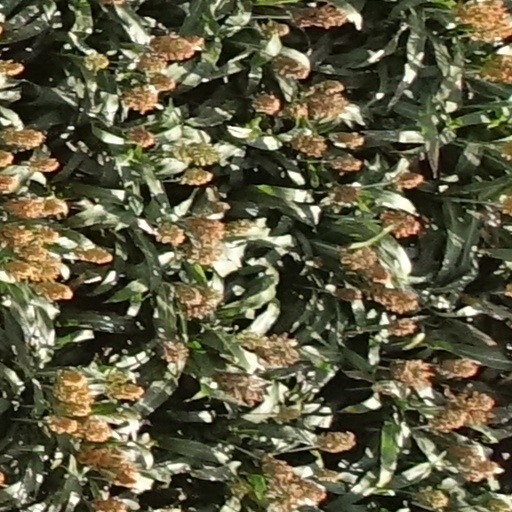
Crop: sorghum